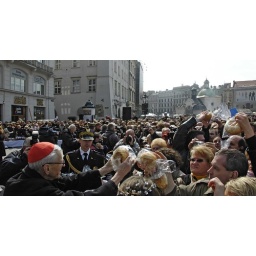
Cardinal Macharski handing over the bread to the people staying around the tables with baskets of food. Holy Saterday, Krakow, Poland